Whaling in the Faroe Islands

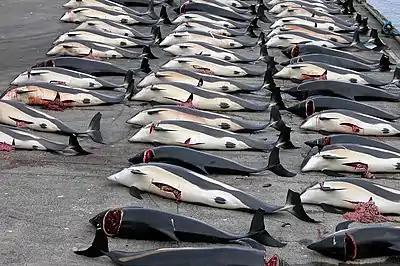
White-sided dolphin carcasses laid out in Hvalba in August 2006

The main target of the Faroese whale hunt is the long-finned pilot whale. In 1993, it was estimated that there were a total of 780,000 short and long-finned pilot whales in the North Atlantic. The study combined both as they are hard to distinguish at sea. The North Atlantic Marine Mammal Commission has noted that there is little current information on the abundance of pilot whales in the North Atlantic. The American Cetacean Society (ACS) has estimated that there may be as many as one million long-finned pilot whales and 200,000 short finned animals. The International Union for Conservation of Nature (IUCN), in its Red List of Threatened Species, rates both species of pilot whale as "least concern", and has estimated that the long-finned pilot whale subpopulation around the Faroes is around 100,000 individuals and that the Faroese catch is "likely sustainable".